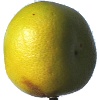
Label: Pomelo Sweetie 1